Henry Ainley

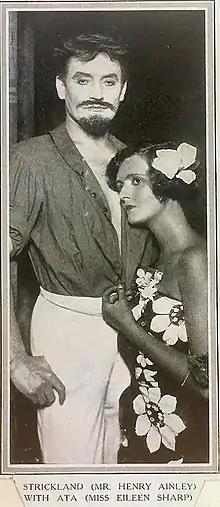
Publicity shot showing Ainley and Eileen Sharp in the original 1925 cast of The Moon and Sixpence.

Ainley played Robert Waring in "The Shulamite" at the Savoy Theatre in London in 1906. He played Joseph Quinney in "Quinneys" on stage in 1915 and on film in 1919. He appeared in A. A. Milne's "The Dover Road" opposite Athene Seyler in 1922 and as the Bishop of Chelsea in Bernard Shaw's "Getting Married" at the Haymarket Theatre. In 1929, he played James Fraser in St. John Ervine's "The First Mrs. Fraser", a role he reprised for the film version in 1932. He also starred in stage and radio productions of James Elroy Flecker's "Hassan".